Douglas E. Dickey

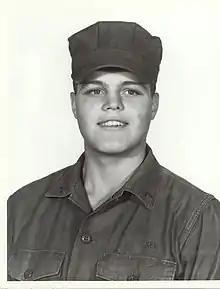
Douglas E. Dickey, Medal of Honor recipient

Private First Class Douglas Eugene Dickey (December 24, 1946 – March 26, 1967) was a United States Marine who posthumously received the Medal of Honor for heroism during Operation Beacon Hill 1, on March 26, 1967, while serving as a rifleman with Company C, 1st Battalion, 4th Marines, 9th Marine Amphibious Brigade, 3rd Marine Division, in the Republic of Vietnam.